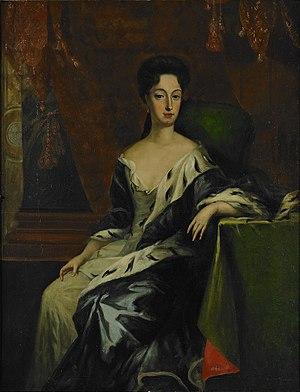
Frédéric IV de Holstein-Gottorp, né le 18 octobre 1671 au château de Gottorf et mort le 19 juillet 1702 lors de la bataille de Kliszów, est duc de Schleswig-Holstein-Gottorp de 1695 à 1702.